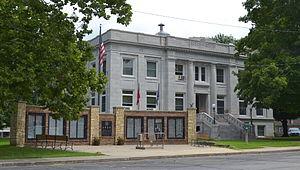
Le comté de Dade, en anglais : Dade county, est un comté du Missouri aux États-Unis. Le siège du comté se situe à Greenfield. Le comté fut créé en 1841 et nommé en hommage au major de Virginie Francis L. Dade tué en 1835 lors de la guerre des Séminoles. Au recensement de 2000, la population était constituée de 7.923 individus.